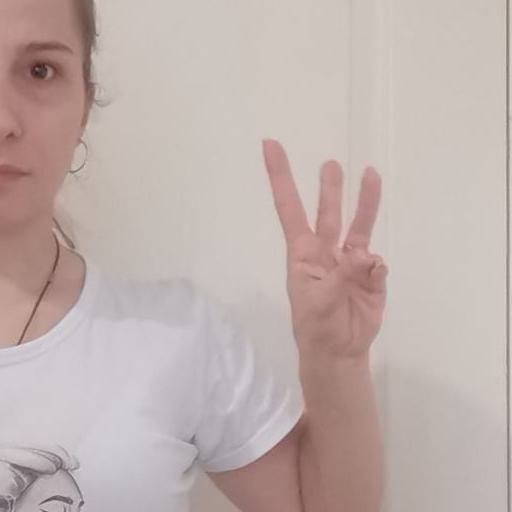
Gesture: three